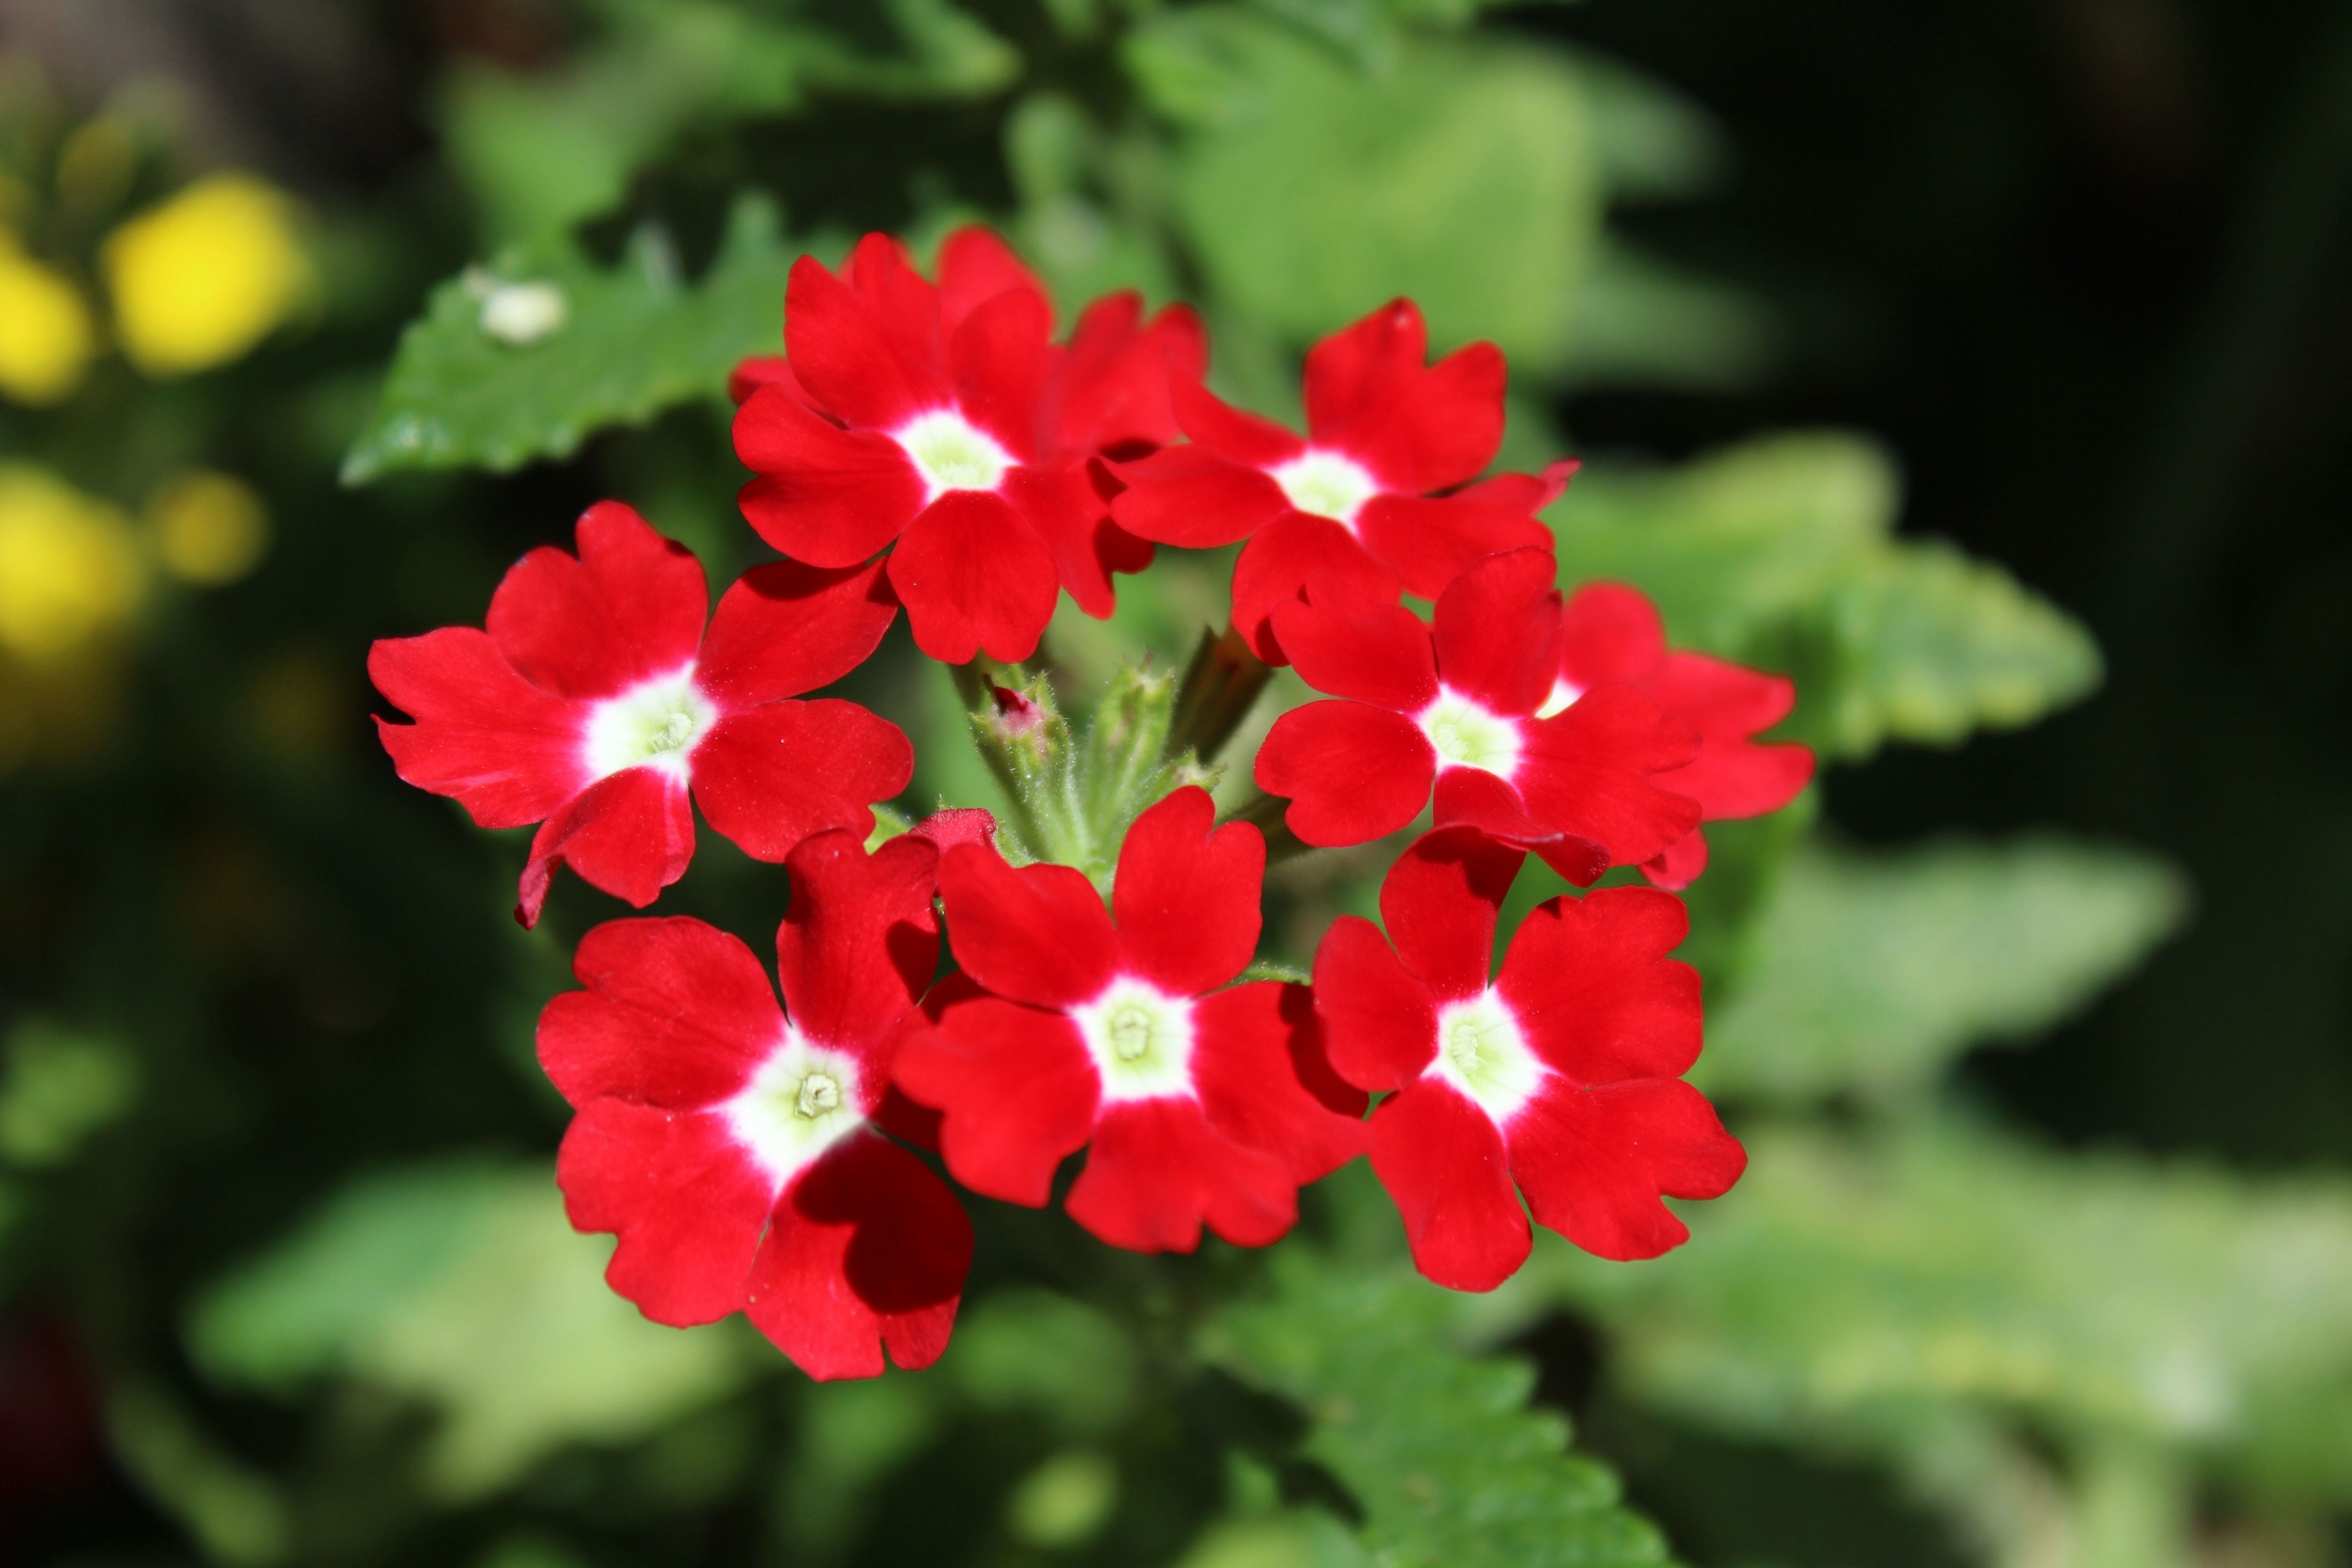
nature, plant, flower, petal, summer, red, herb, botany, flora, botanical, wildflower, flowers, geranium, macro photography, flowering plant, red petals, verbena, lantana camara, verbena family, annual plant, land plant